Backstreet Rookie

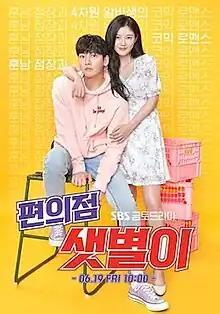
Promotional poster

Backstreet Rookie is a 2020 South Korean television series starring Ji Chang-wook and Kim Yoo-jung. It is based on the 2016–2017 webtoon "She's Too Much for Me" written by Hwalhwasan (Active Volcano). It is the first Korean drama funded by the global channel Lifetime and produced by Taewon Entertainment. The series aired on SBS TV at 22:00 (KST) from June 19 to August 8, 2020, on Fridays and Saturdays for 16 episodes. It is available on iQIYI and on Rakuten Viki with subtitles in multiple languages globally.